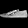
Label: Sneaker